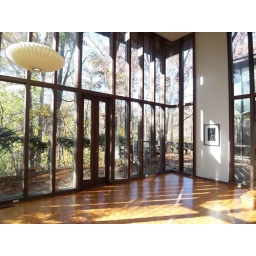
floor to ceiling glass with 20 ft ceilings in dramatic living room